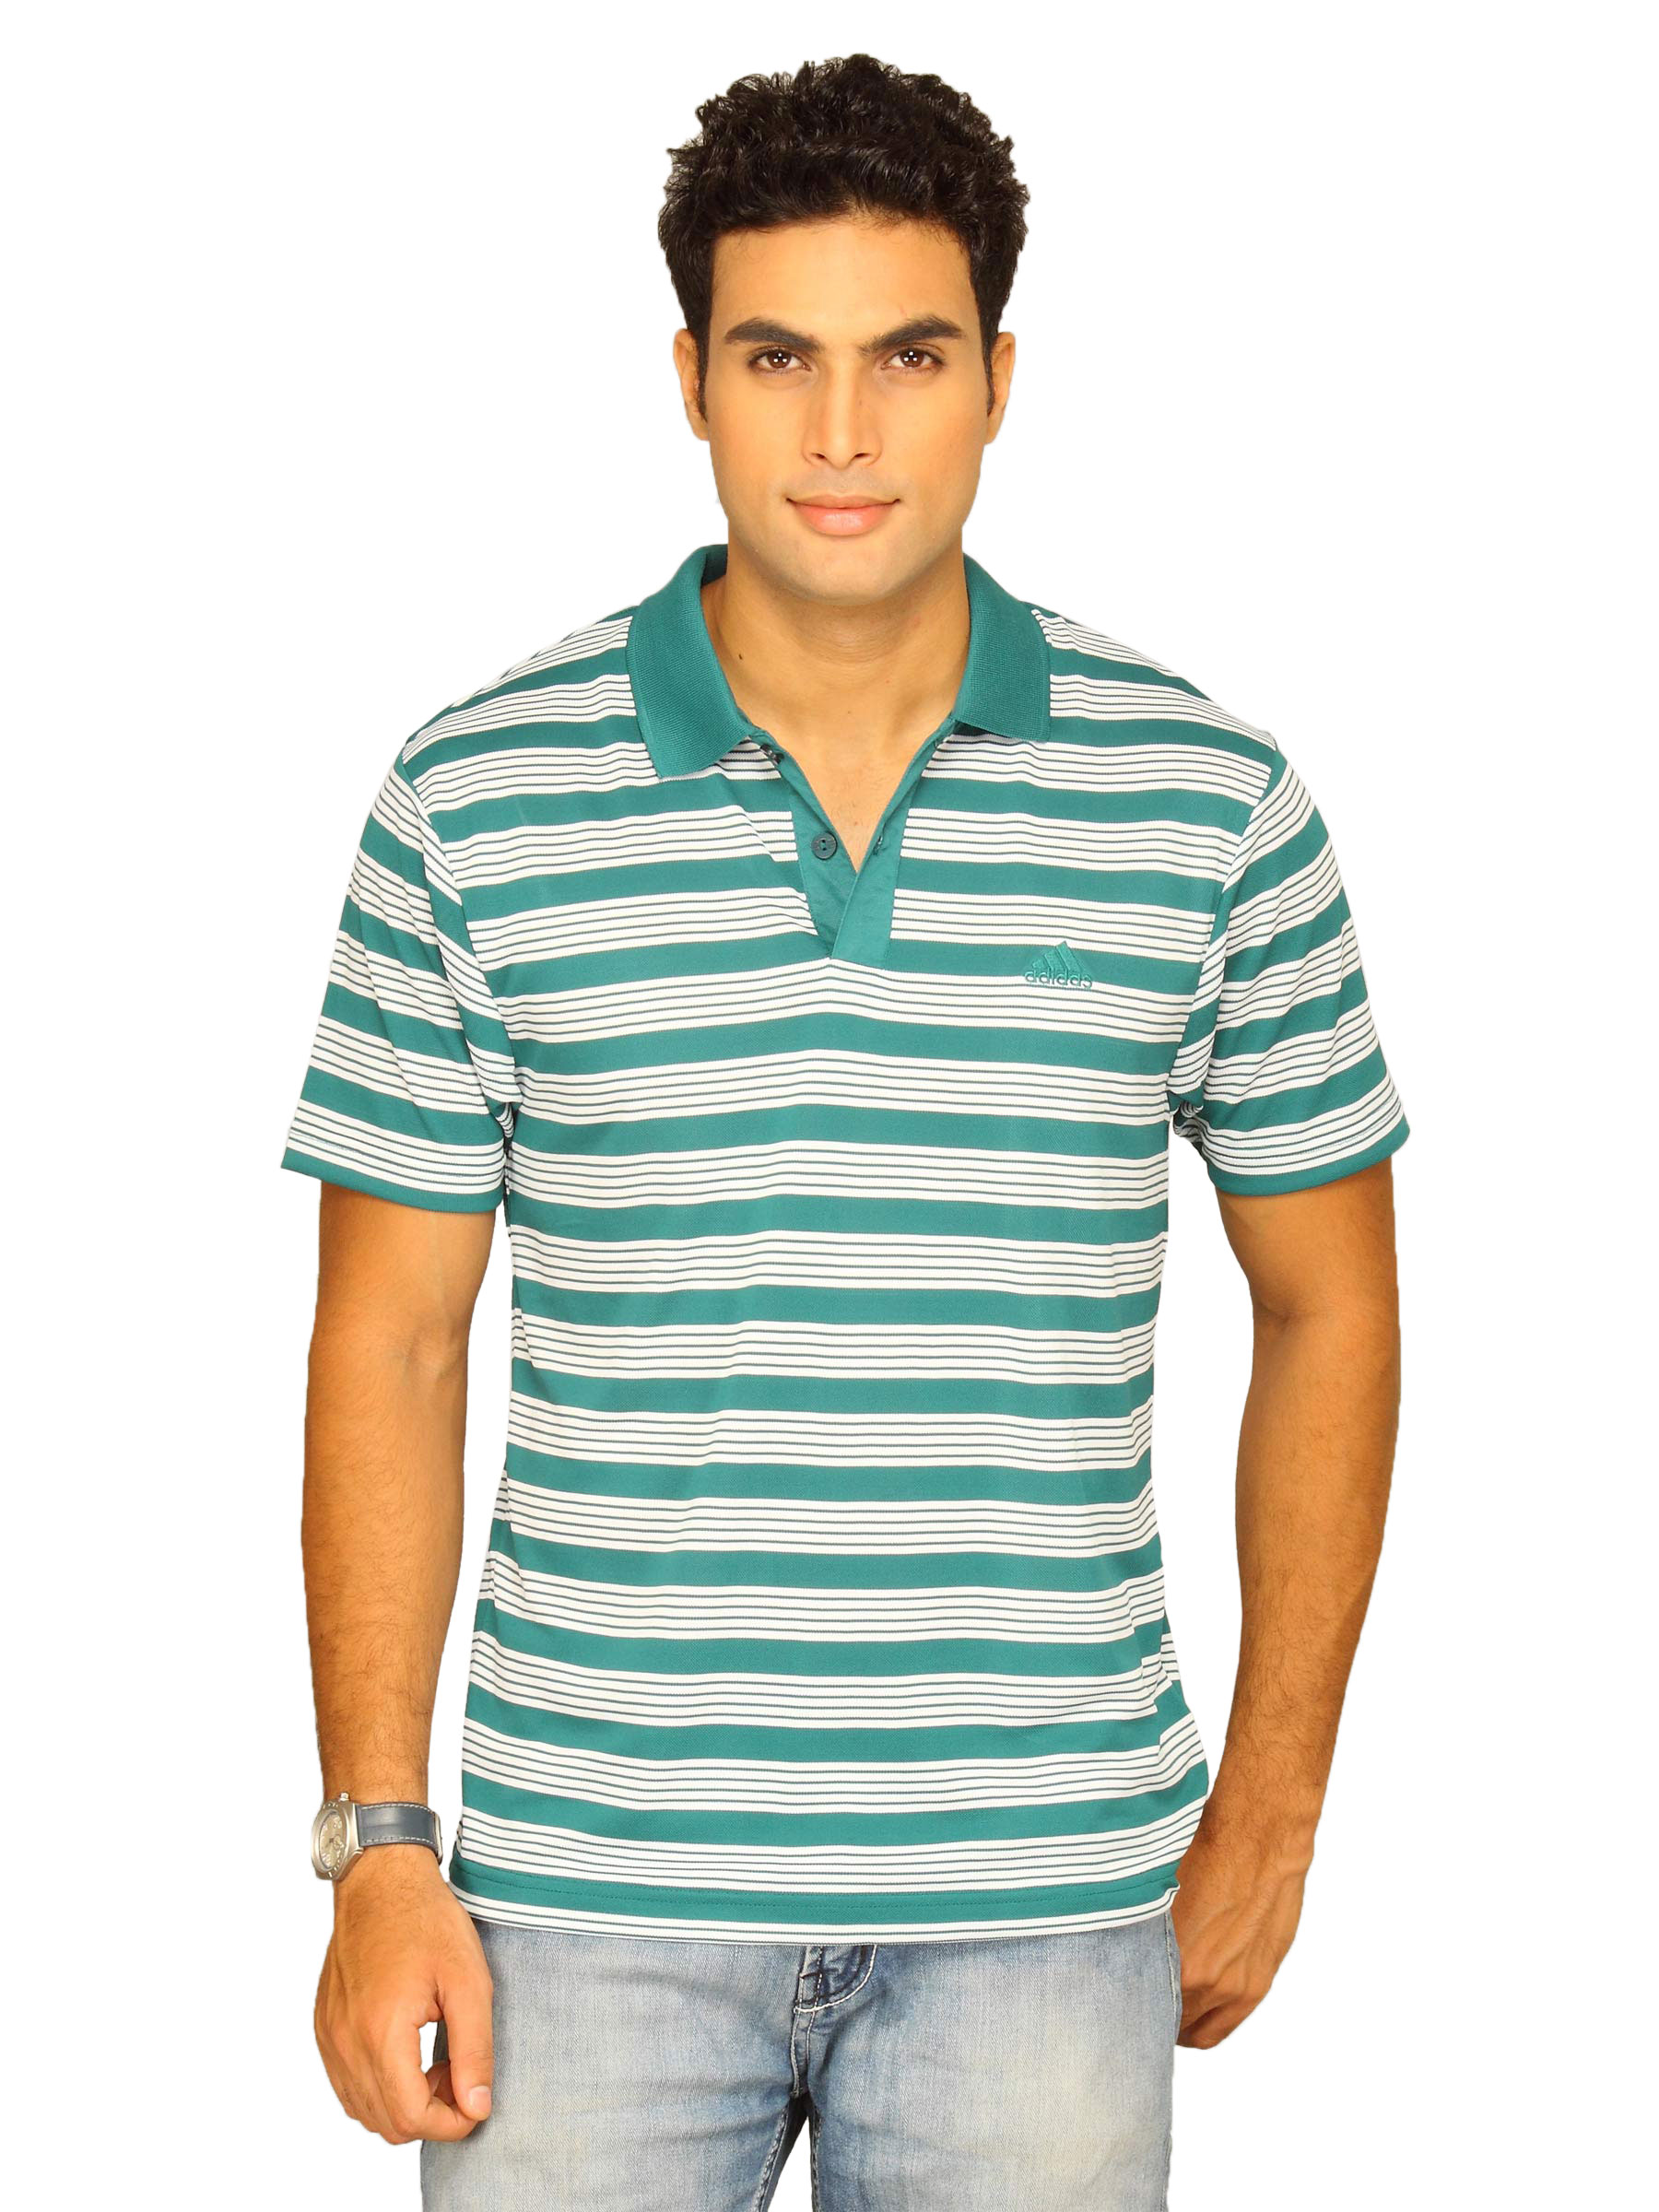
ADIDAS Men's Perf Str Polo White Green T-Shirt
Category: Apparel / Topwear / Tshirts
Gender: Men
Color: Green
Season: Summer 2011
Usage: Sports